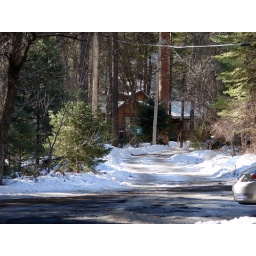
Another home snuggled in the trees and the smell of a wood burning in the fireplace...